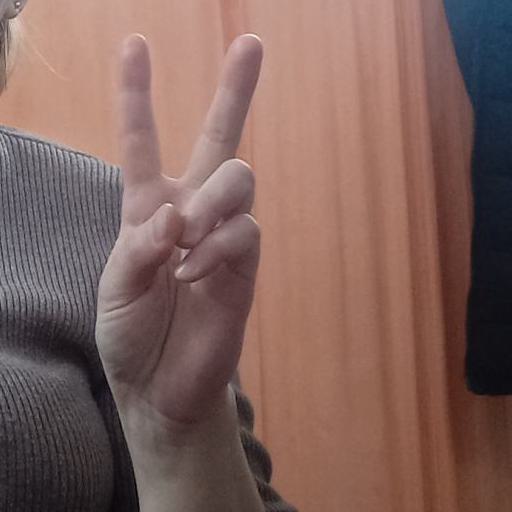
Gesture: peace